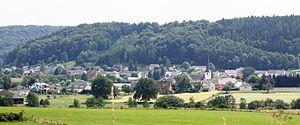
Beckerich, est une localité luxembourgeoise et le chef-lieu de la commune portant le même nom située dans le canton de Redange.